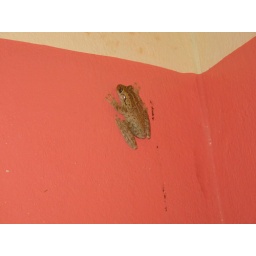
Yeah, he lives in my bathroom door and comes out in the dead of the night to eat mosquitoes and such.